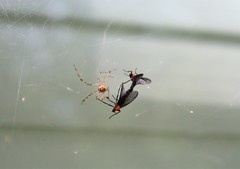
Species: Parasteatoda_tepidariorum